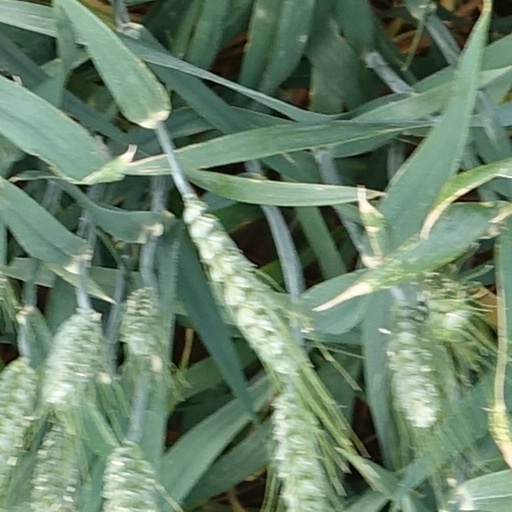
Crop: wheat